Dettey

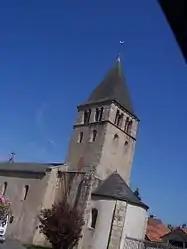
The church in Dettey

Dettey is a commune in the Saône-et-Loire department in the region of Bourgogne-Franche-Comté in eastern France.